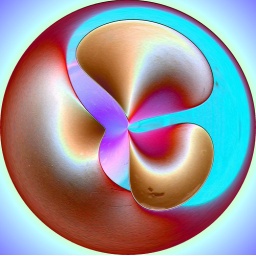
Originally,this started out as a photo of a plastic bowl with three newly laid duck eggs in it !